2011 Orange Bowl

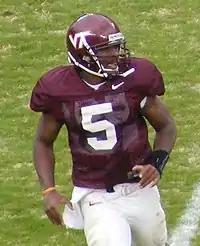
Virginia Tech quarterback Tyrod Taylor was the 2010 Player of the Year in the Atlantic Coast Conference.

Virginia Tech quarterback Tyrod Taylor was the Atlantic Coast Conference Player of the Year and its championship game MVP. According to pregame media coverage, he presented a contrasting style to Stanford's Luck. Taylor gained threw for 2,521 yards and set a school record with 23 passing touchdowns, but was praised primarily for his physical mobility and ability to avoid defensive pressure, something Luck lacked. Taylor's presence was a contributing factor to Tech's offensive success in 2010. Virginia Tech's offense was the most productive since offensive coordinator Bryan Stinespring joined the team in 2001. It set team records for points and total yards, and led the ACC in scoring and red-zone efficiency.